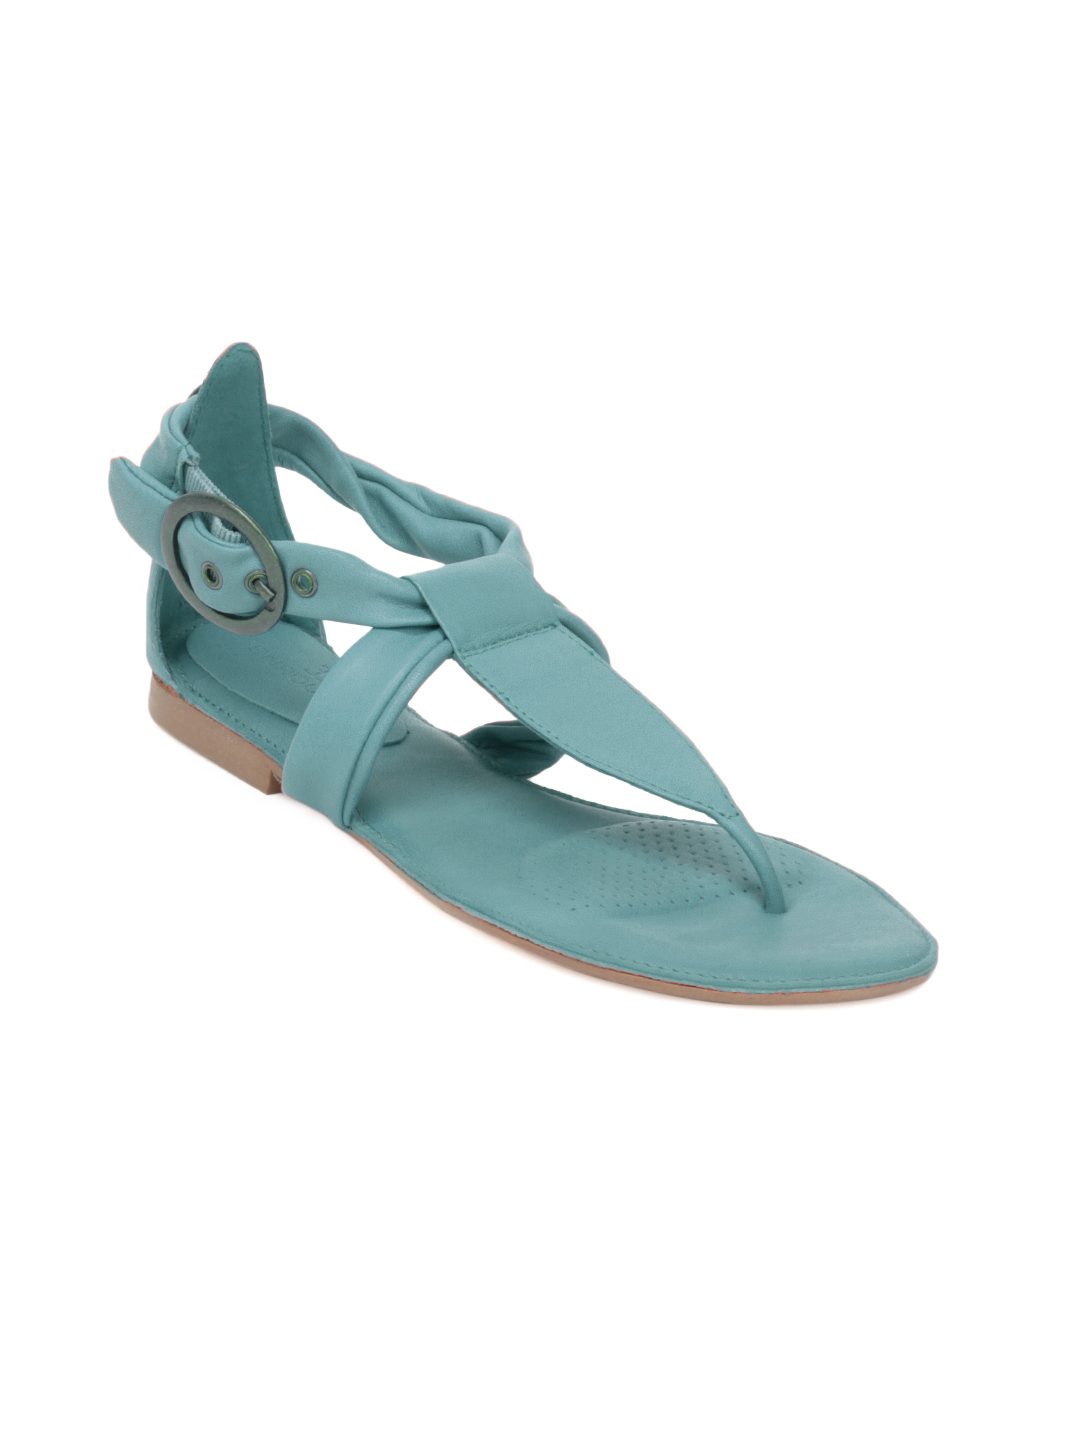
Enroute Women Turquoise Blue Flats
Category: Footwear / Shoes / Heels
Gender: Women
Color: Turquoise Blue
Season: Summer 2012
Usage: Casual